Answer in natural language. Considering the relative positions, is gray colour chair  shape square above or below gray rectangular bed? Choose between the following options: above or below
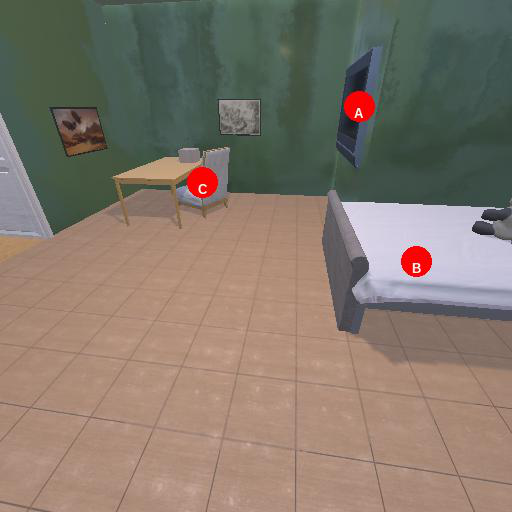
<answer>above</answer>